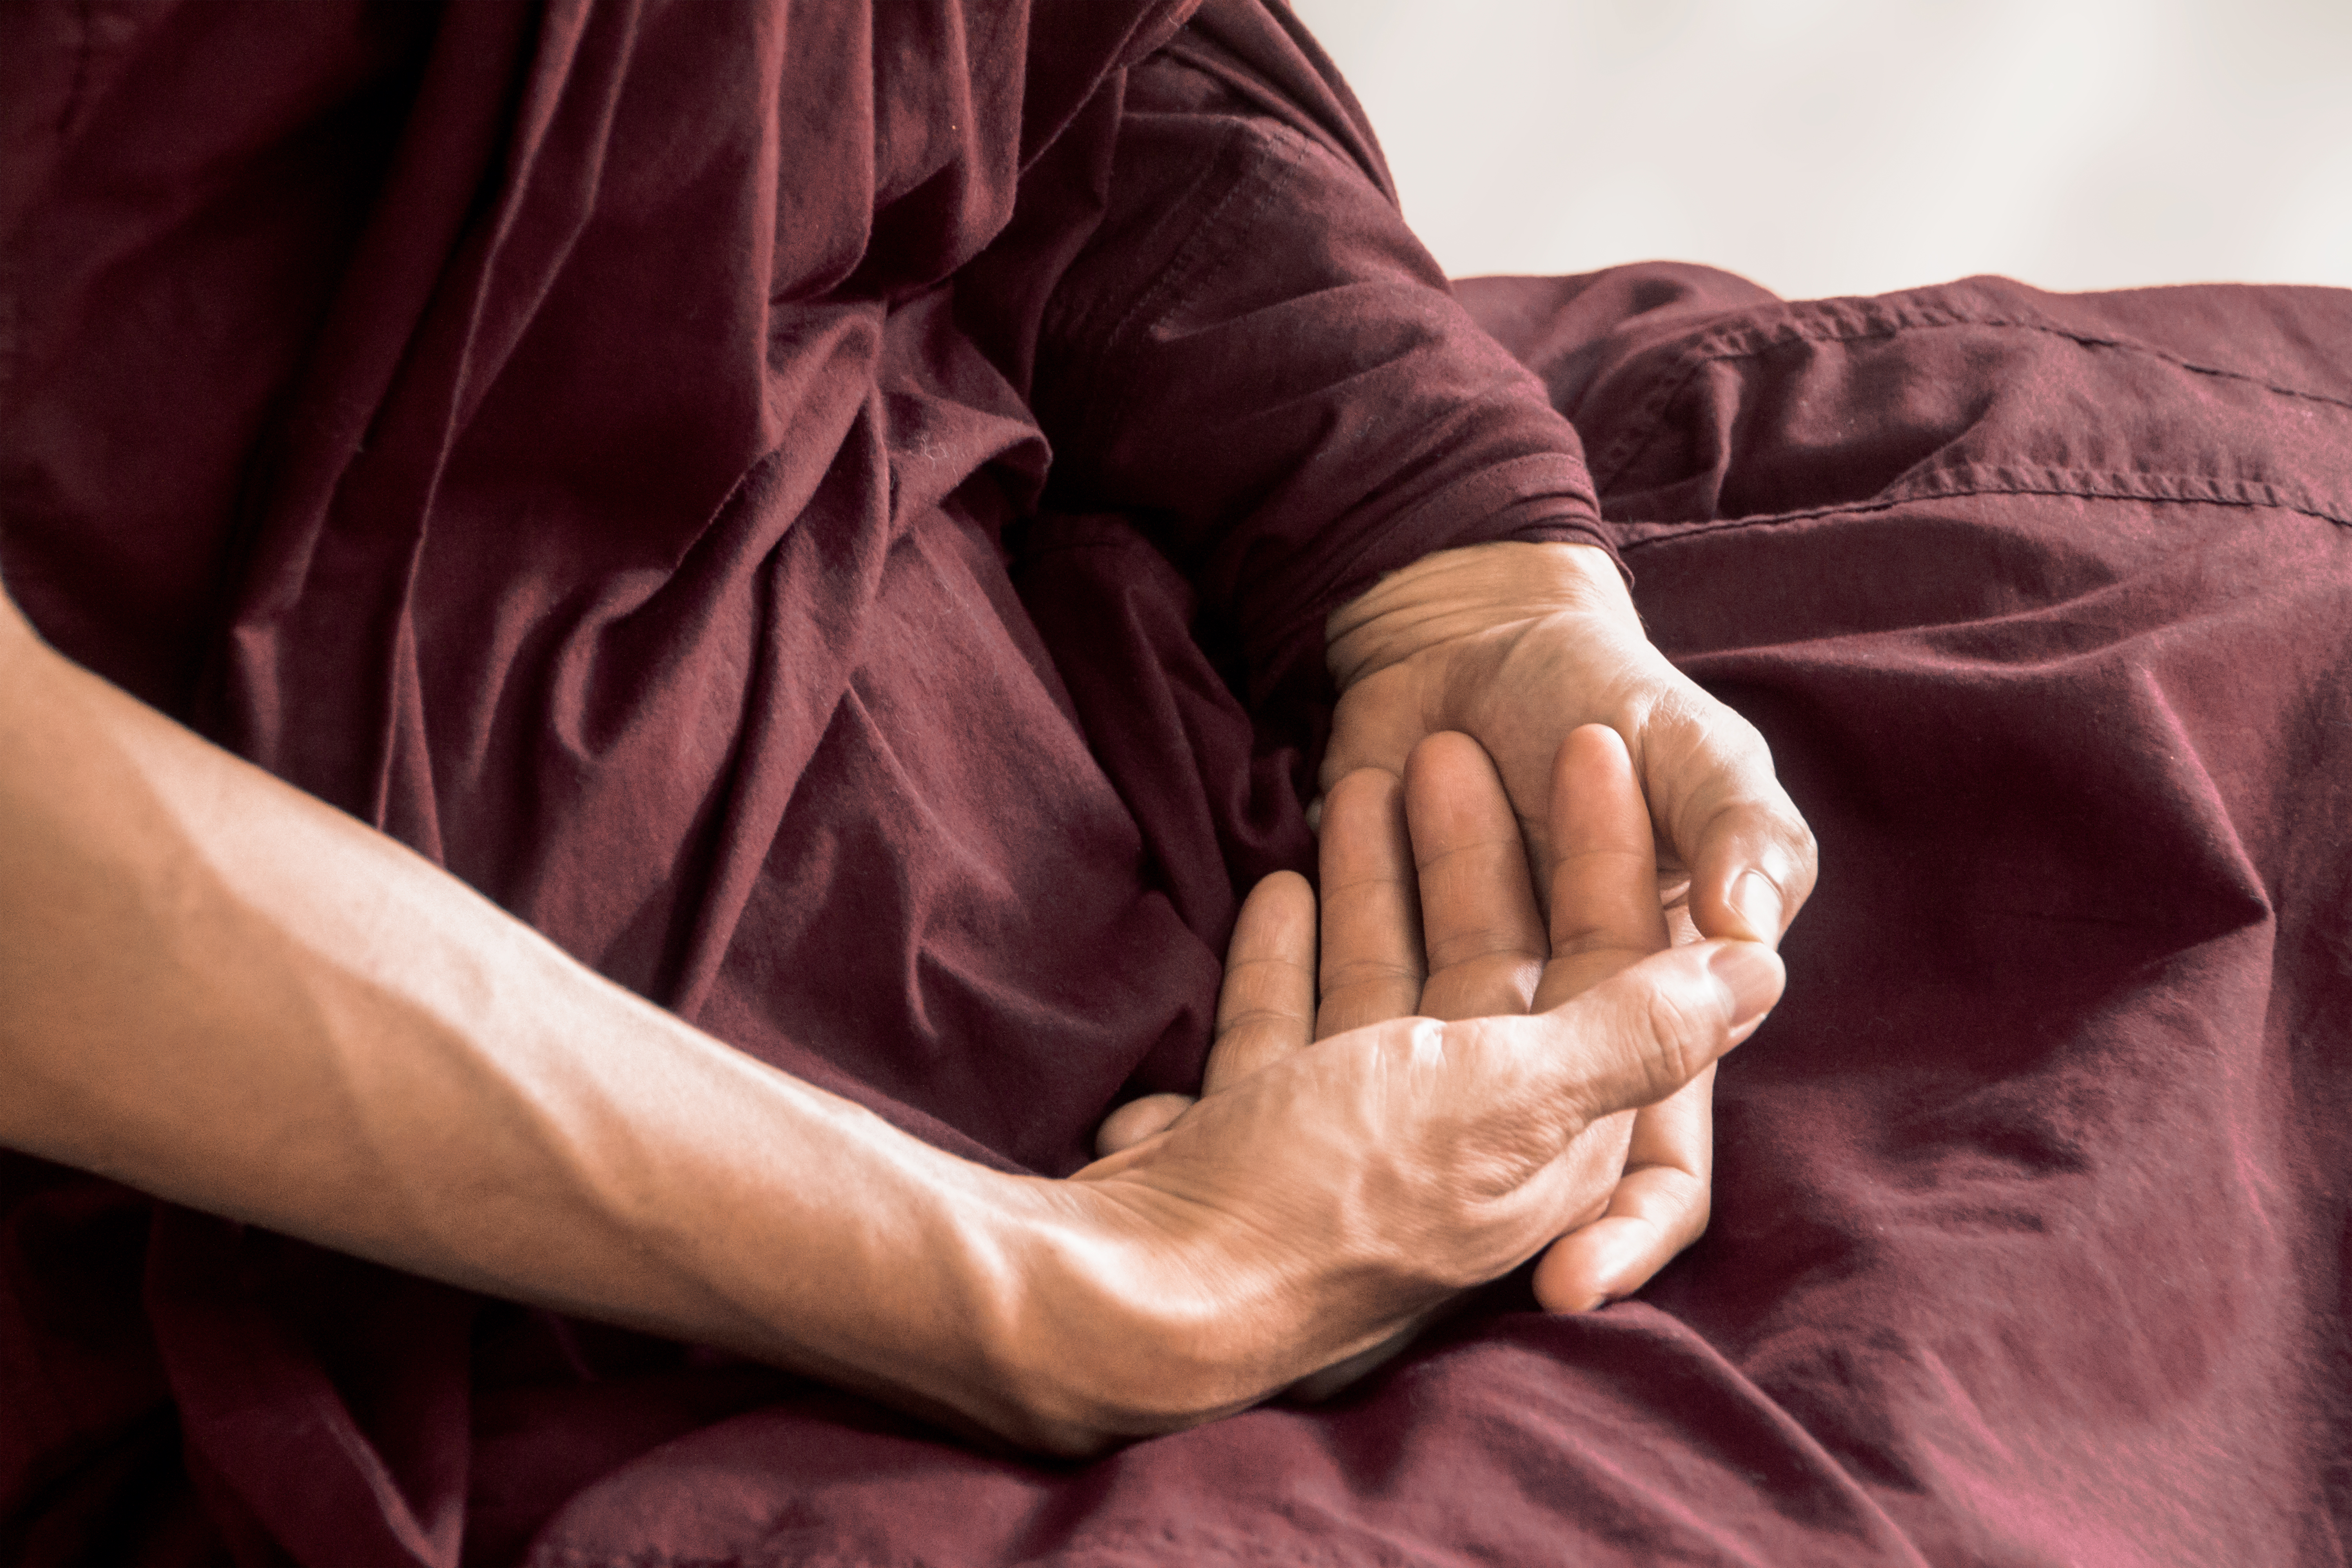
theravada buddhism, buddhist, monk, meditation, zen, arm, comfort, neck, sleeve, gesture, finger, wrist, thumb, elbow, human leg, foot, wood, knee, barefoot, holding hands, thigh, wrinkle, nail, sitting, peach, magenta, toe, flesh, abdomen, People in nature